James Norman Hall

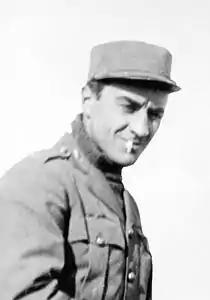
James Norman Hall, circa mid-1917 to early 1918, during his service with the Aéronautique Militaire as part of the Lafayette Escadrille.

Hall was born in Colfax, Iowa, where he attended local schools. His early home is listed on the National Register of Historic Places. He graduated from Grinnell College in 1910. Hall also wrote the song "Sons of Old Grinnell", which remains part of the college songbook. After graduation, he worked as a social worker in Boston for the Society for the Prevention of Cruelty to Children while pursuing a writing career and studying for a master's degree at Harvard University.